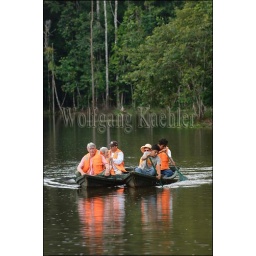
Peru, amazon basin, maranon river, la posada lodge, tourists in canoe paddling on lake in rain forest